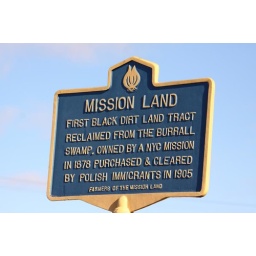
The people working in the field are only a stones through from the sign which I took last year.